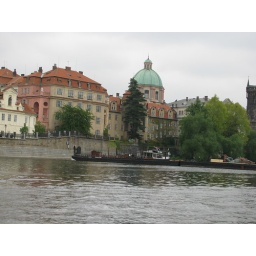
Lunch Cruise in the Vltava river. The river is the longest river in the Czech Republic, running from north and merging with the Elbe.